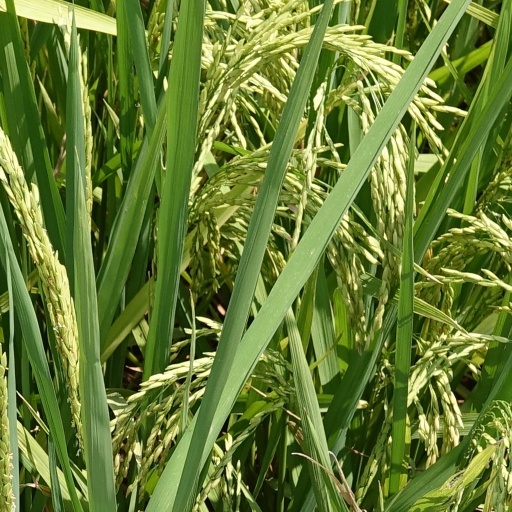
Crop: rice